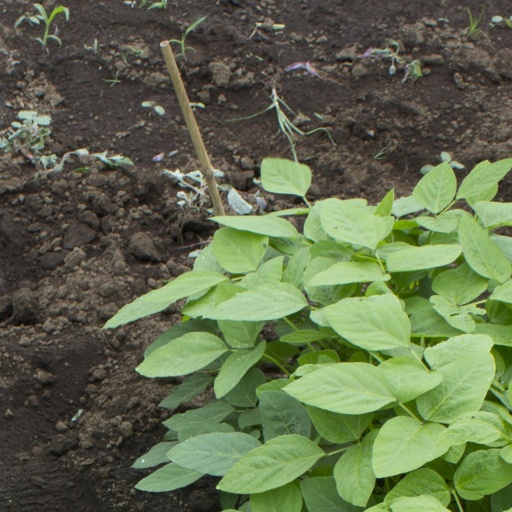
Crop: soybean